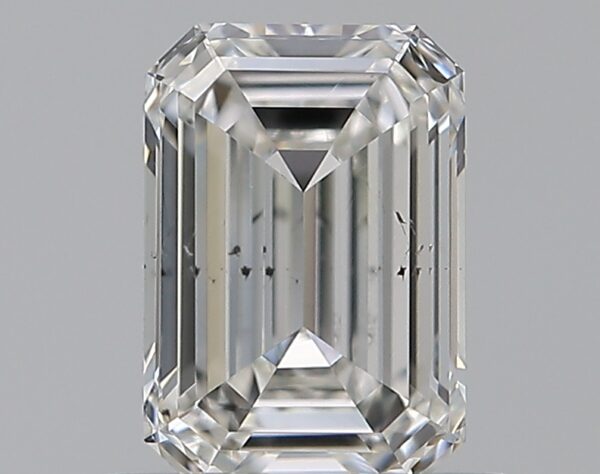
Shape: emerald
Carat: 0.61
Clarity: SI1
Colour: G
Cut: EX
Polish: EX
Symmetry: VG
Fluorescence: M
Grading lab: GIA
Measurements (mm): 5.99 x 4.14 x 2.48